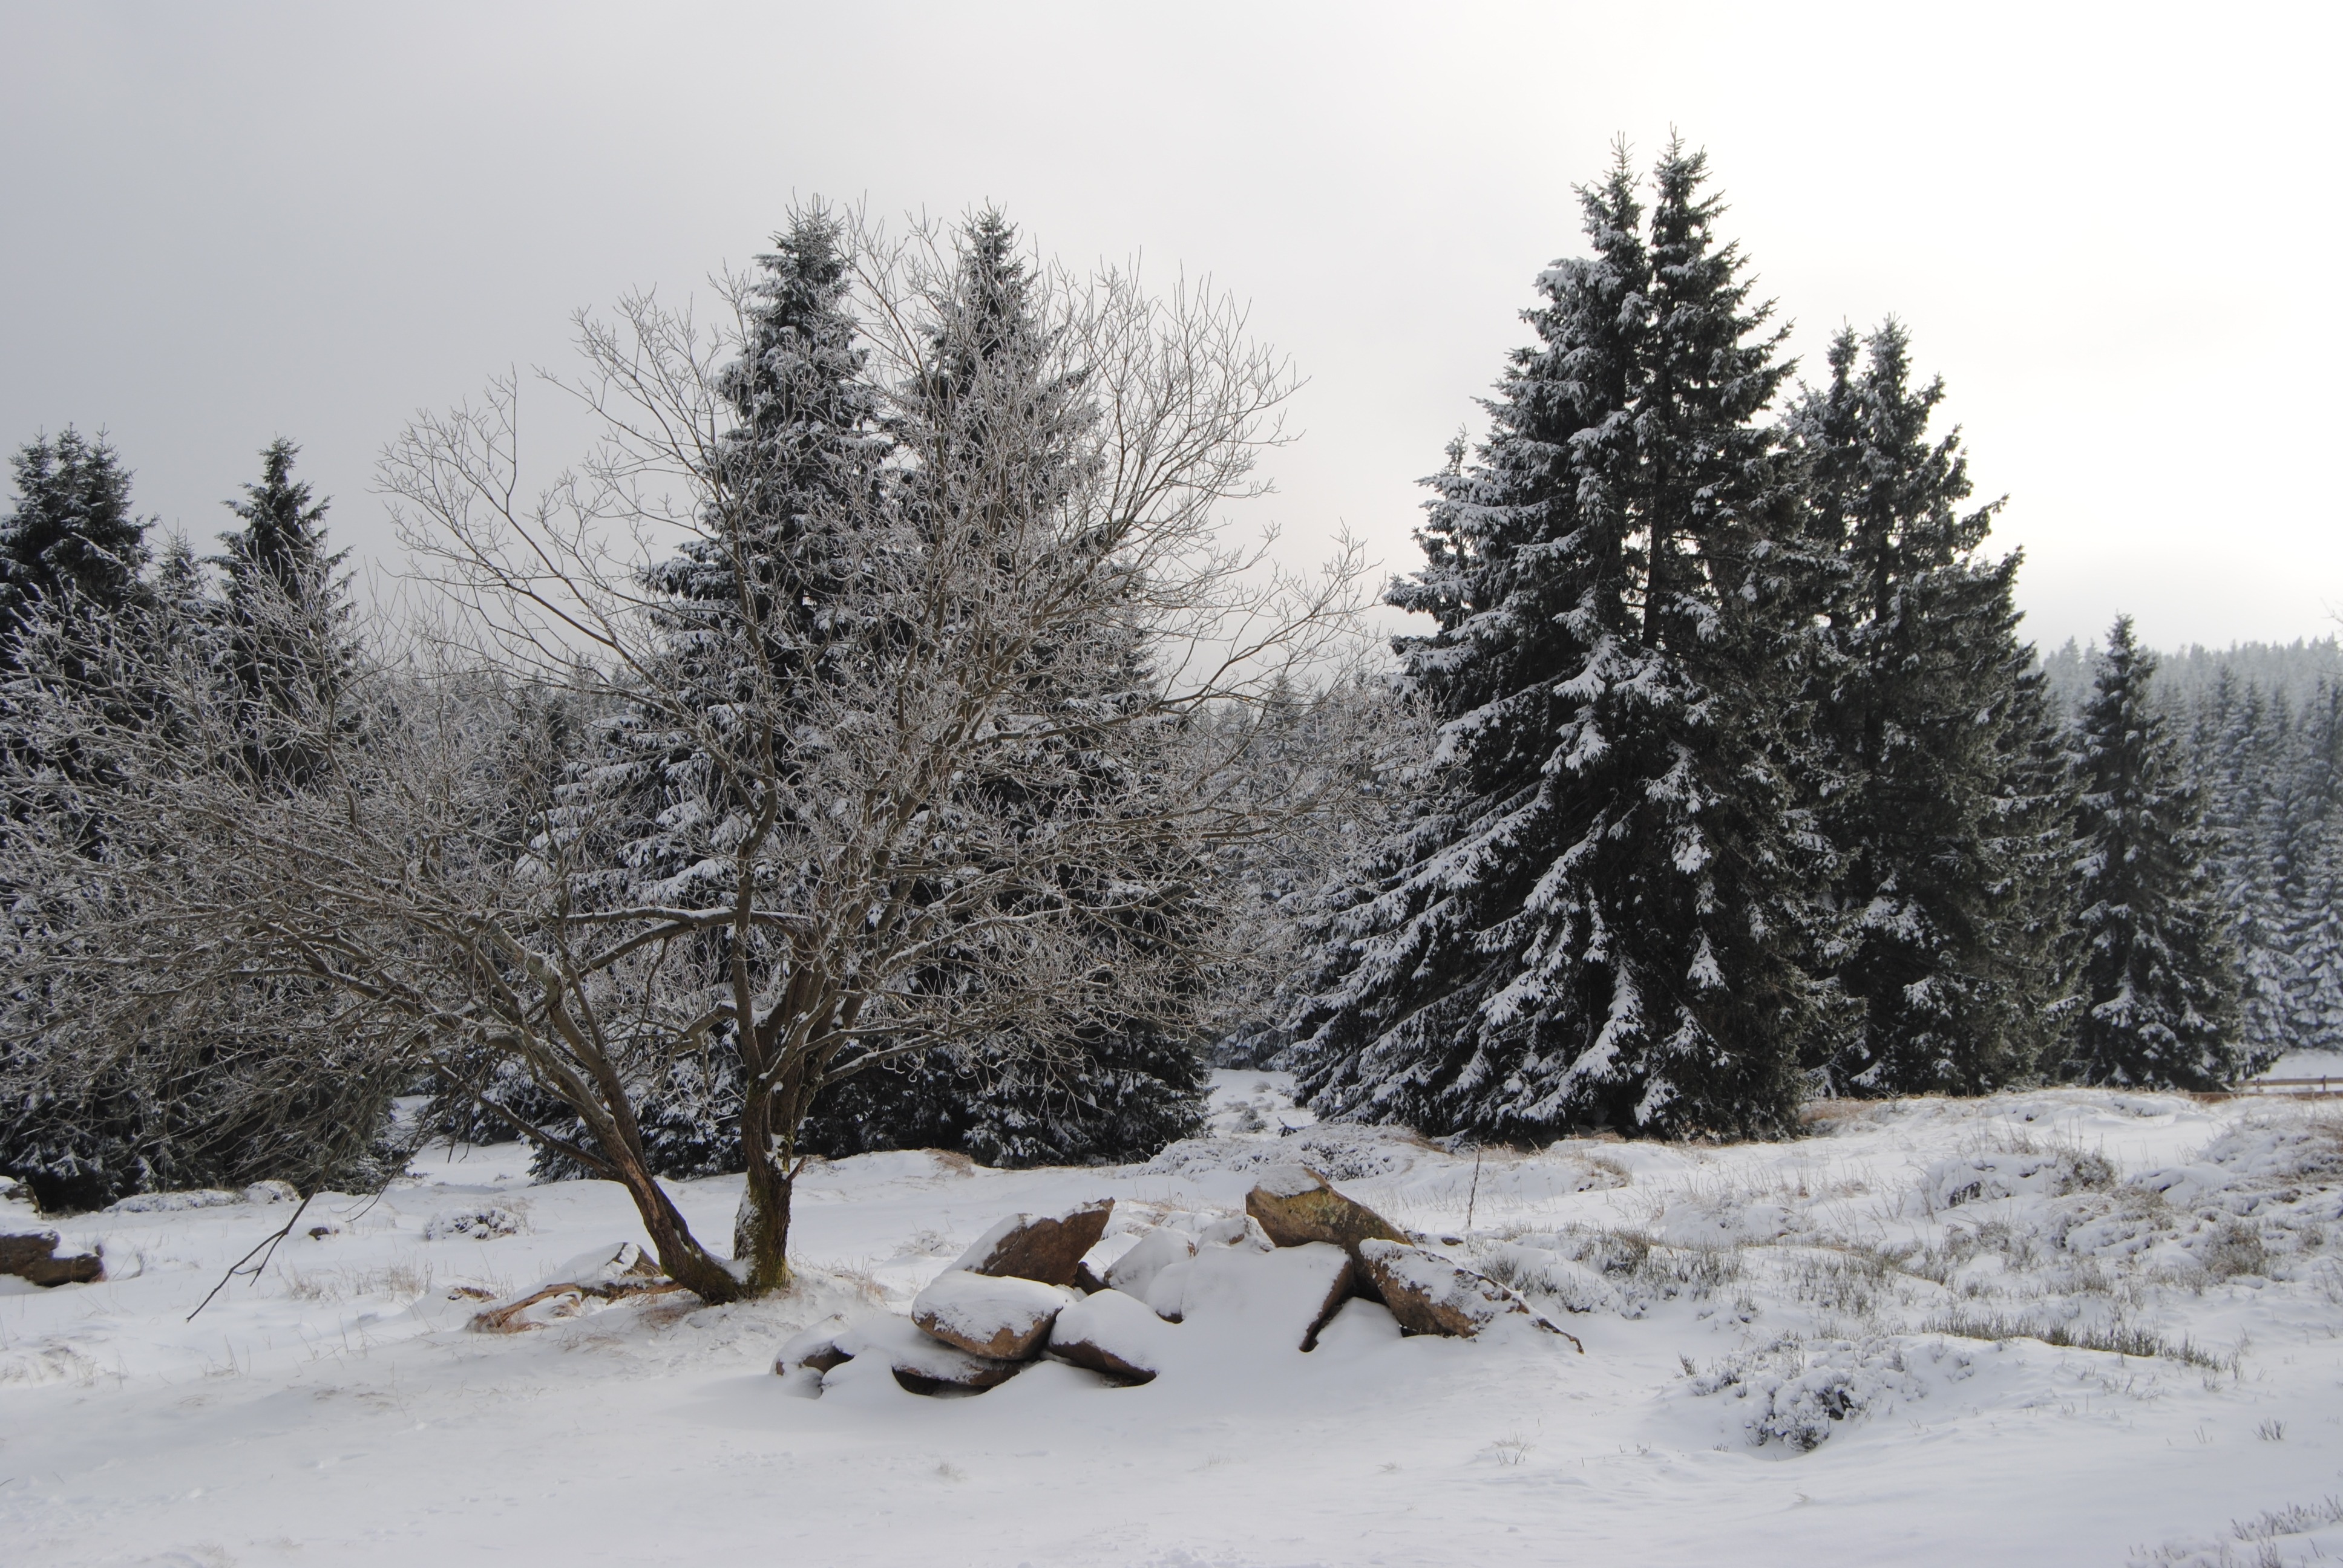
tree, branch, snow, winter, frost, weather, fir, season, spruce, blizzard, wintry, resin, freezing, torfhaus, woody plant, geological phenomenon, winter storm